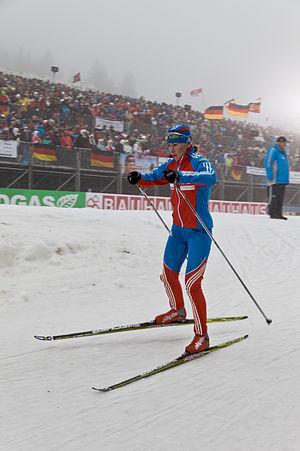
Ekaterina Ivanovna Glazyrina, née le 22 avril 1987 à Tchaïkovski, est une biathlète russe dont la carrière démarre en 2007 au niveau international.